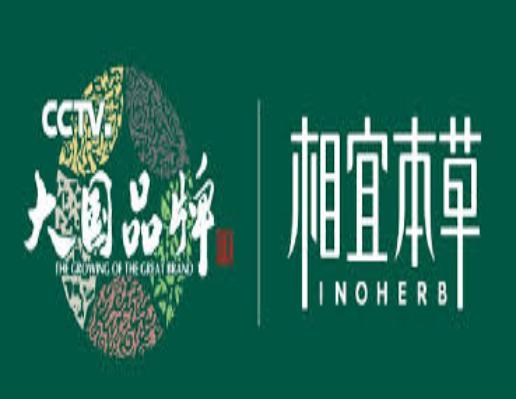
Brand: INOHERB-2
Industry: Necessities